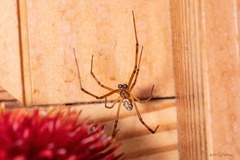
Species: Lactrodectus_hesperus